IMZ-Ural

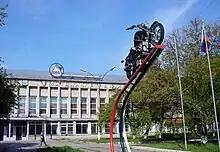
The old IMZ-Ural production facility in Irbit

The suspected military offensive occurred in the summer of 1941, as the Nazis executed Operation Barbarossa and invaded the Soviet Union. The opening stages of the attack were so swift and so effective, that Soviet strategists worried that Moscow would quickly be in range of Luftwaffe bombers. On October 21, 1941, the decision was made to move the motorcycle plant east, out of bombing range and into the resource-rich Ural mountain region. The site chosen was the town of Irbit, located on the fringes of Siberia in the Ural Mountains.